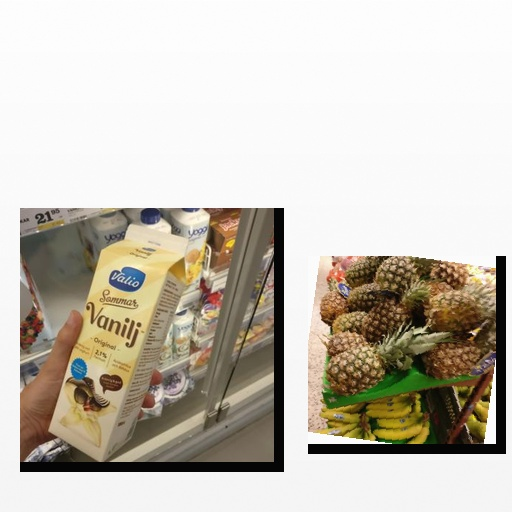
Food items: pineapple, vanilla_yogurt